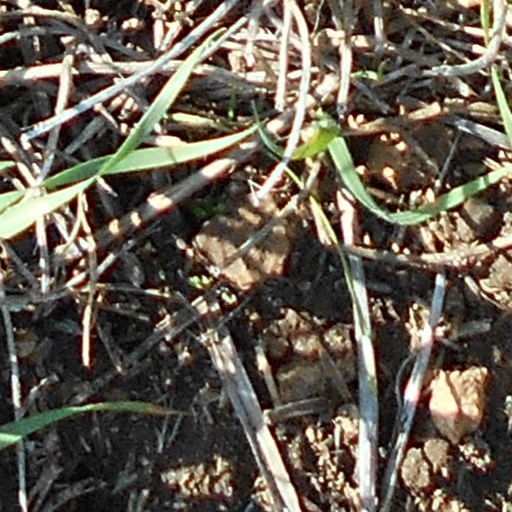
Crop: wheat